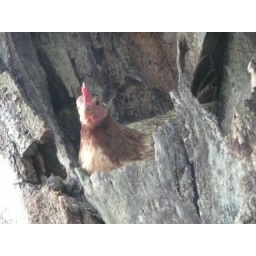
chicken in a tree 1